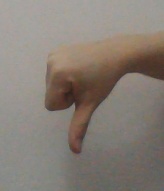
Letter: waw